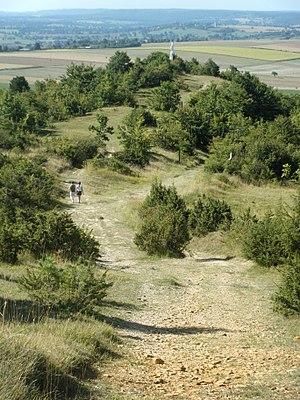
L'éperon du Montgué à Asnan en 2009. Ancien site néolithique.
Asnan est une commune française située dans le département de la Nièvre, en région Bourgogne-Franche-Comté.